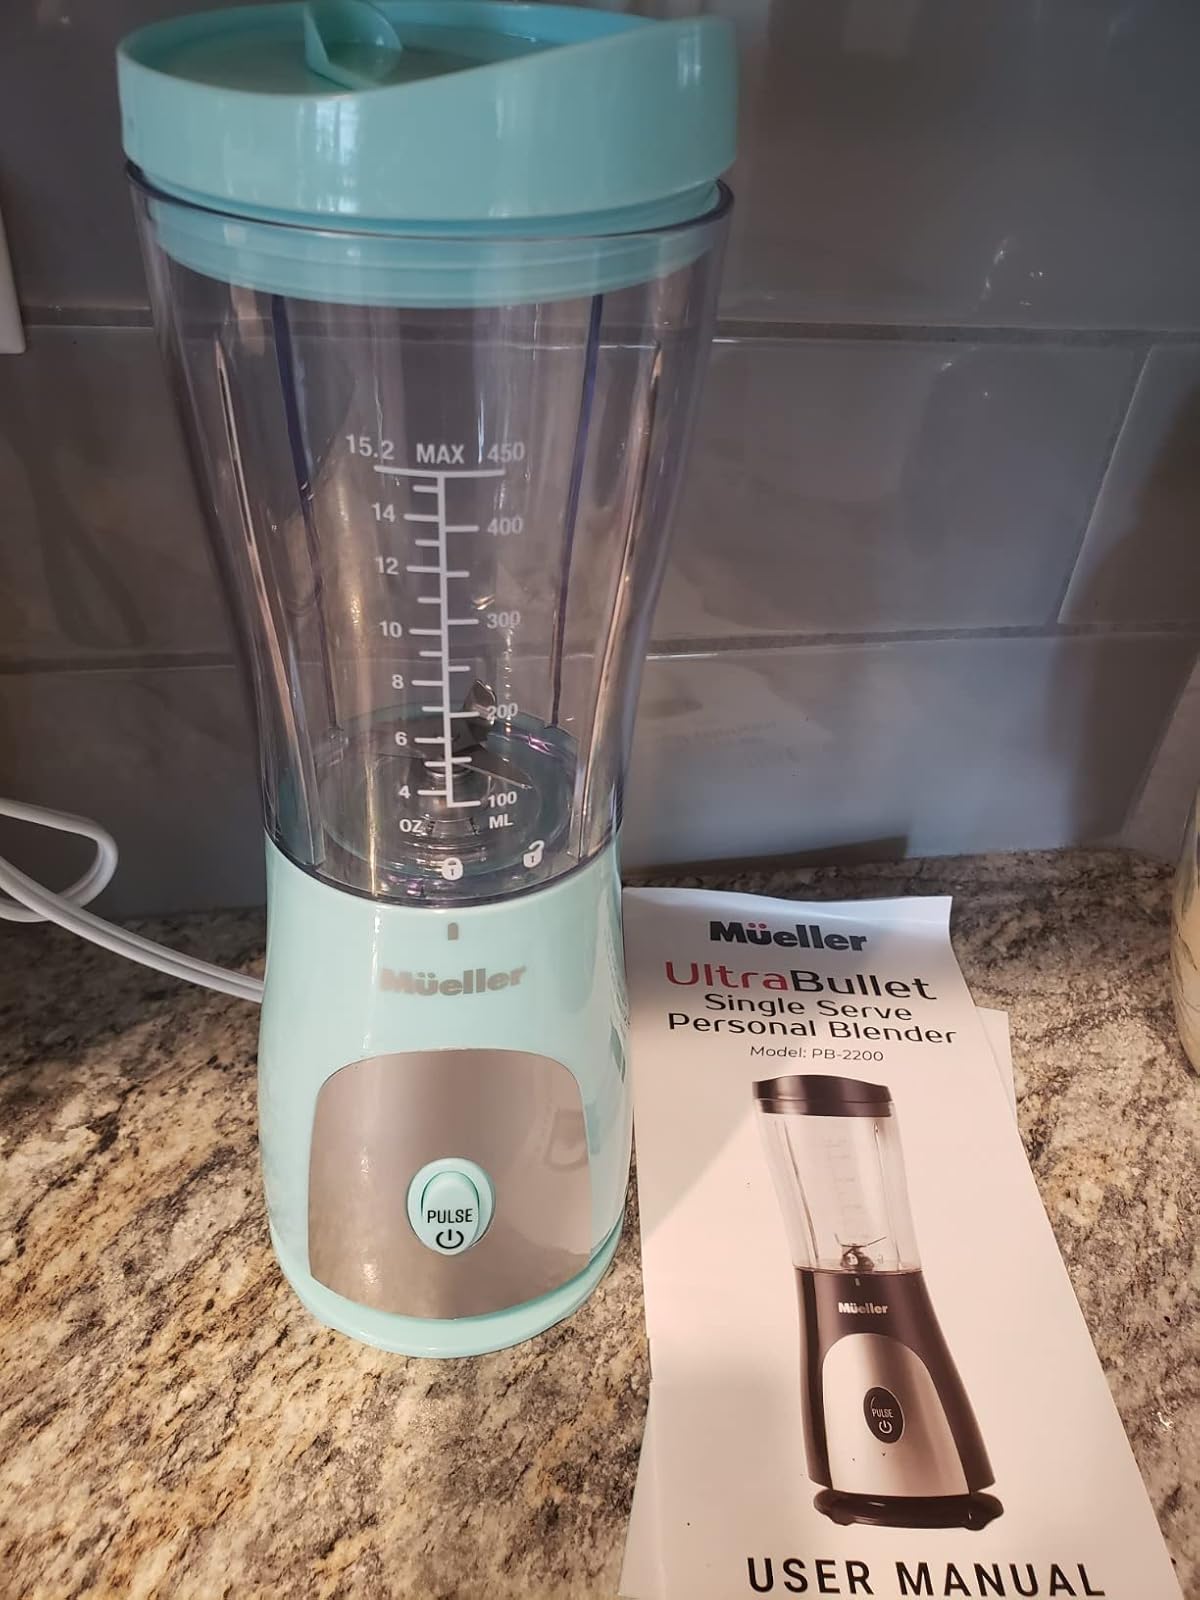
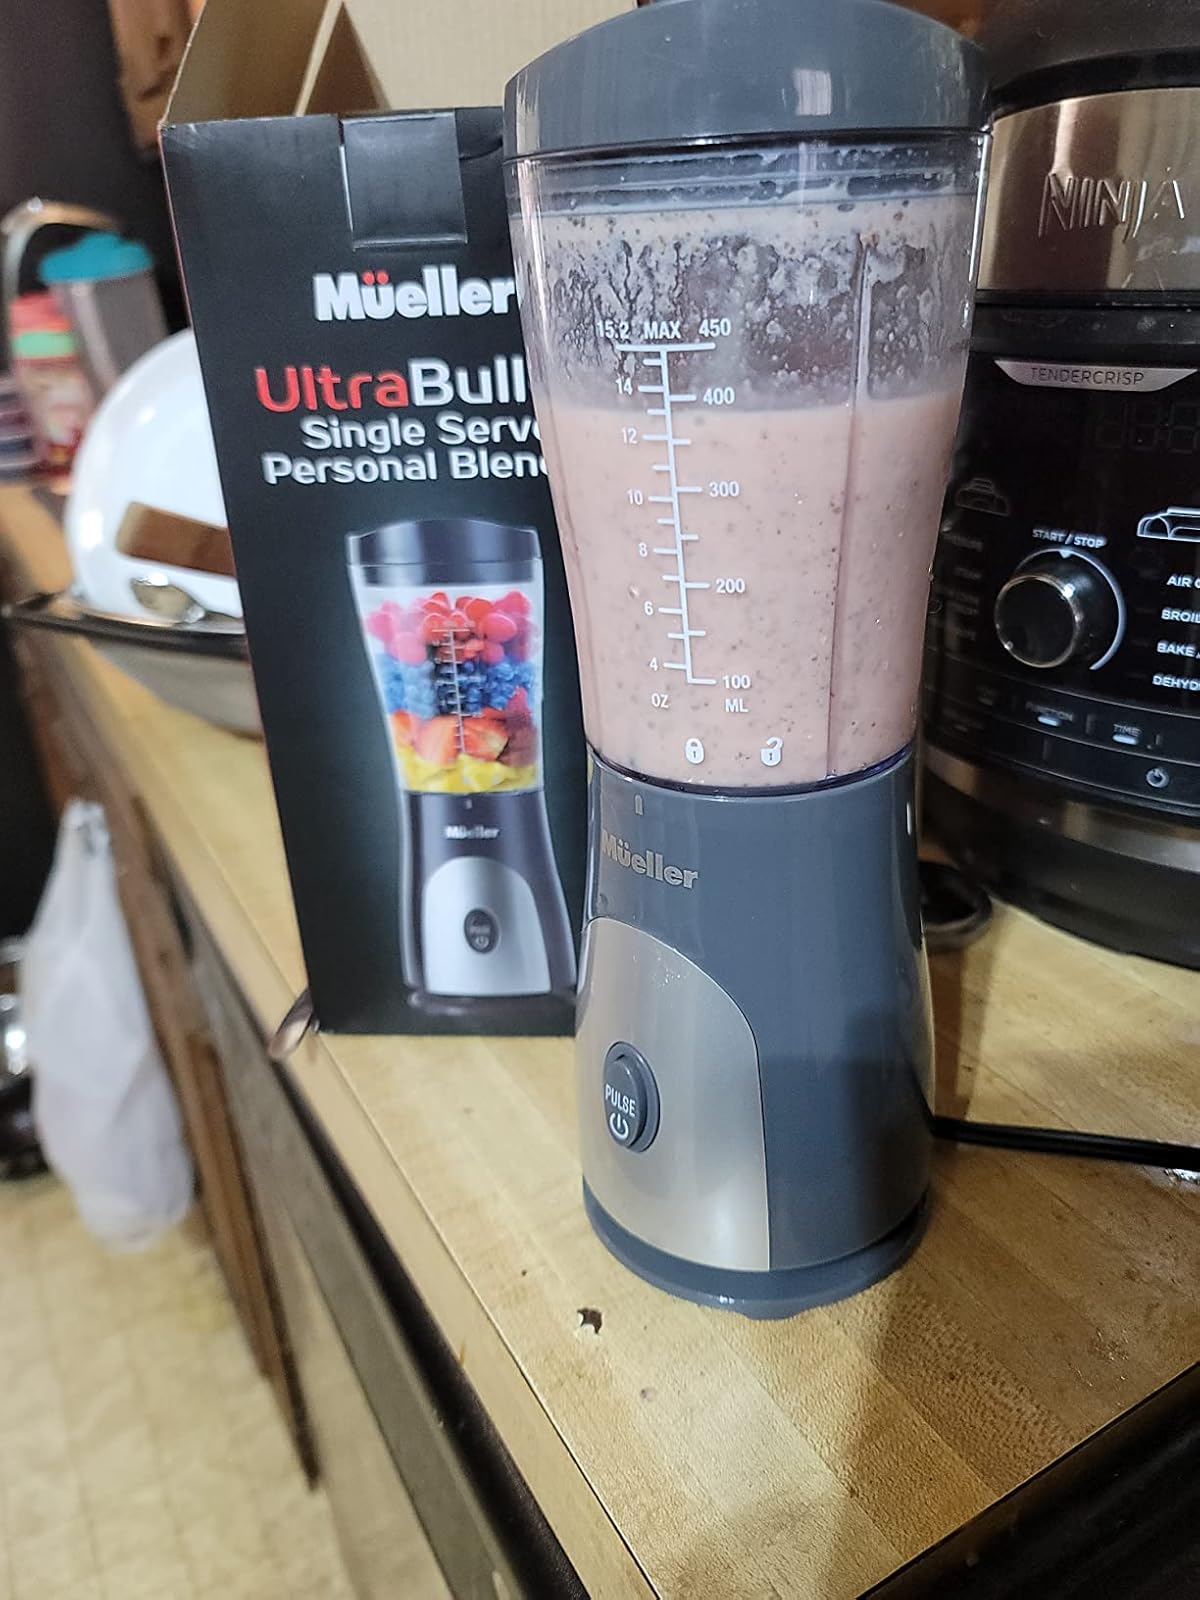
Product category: items_blender
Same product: no